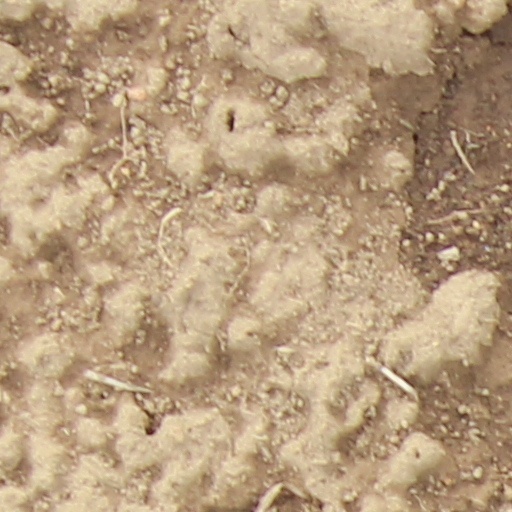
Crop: wheat